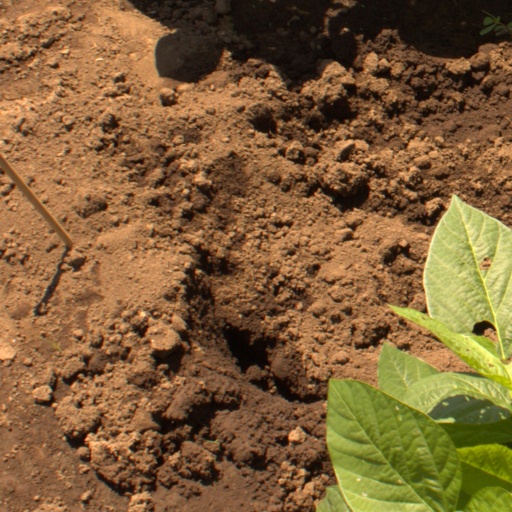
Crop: soybean